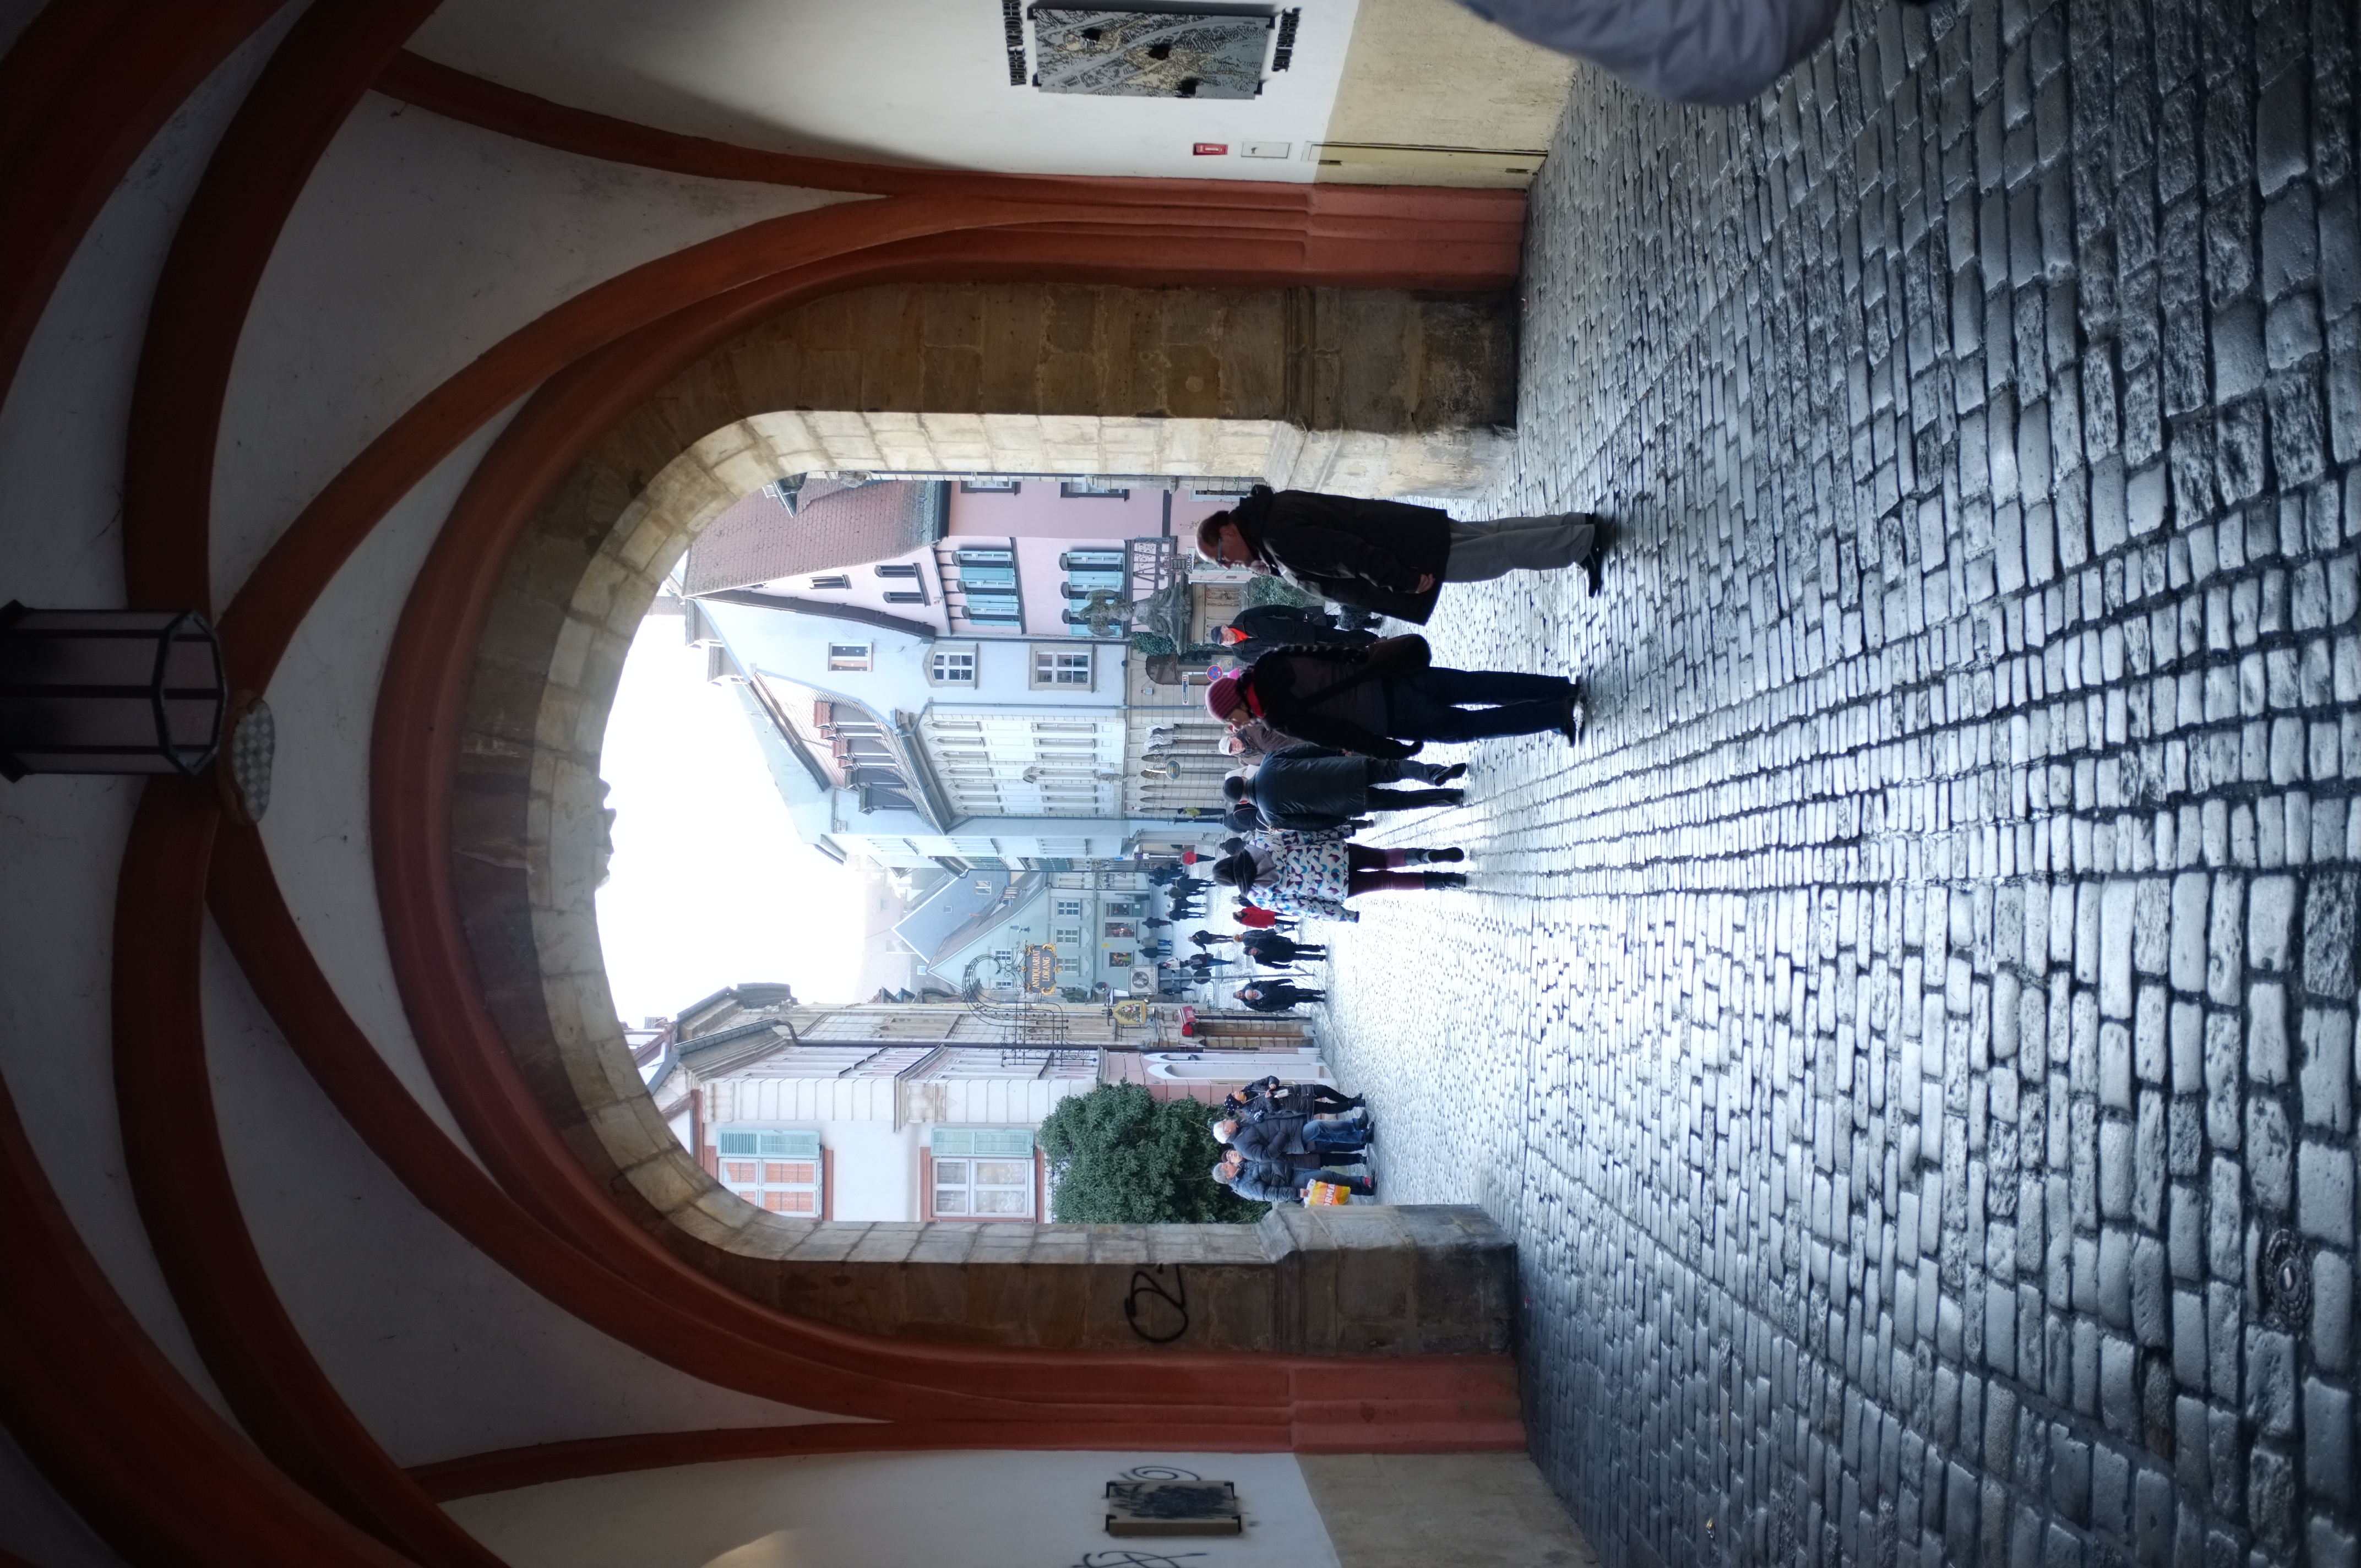
architecture, road, street, alley, city, travel, arch, tourism, temple, stadt, germany, deutschland, bavaria, arcade, heritage, worldheritagesite, kulturerbe, bamberg, preservation, welterbe, weltkulturerbe, culturalheritage